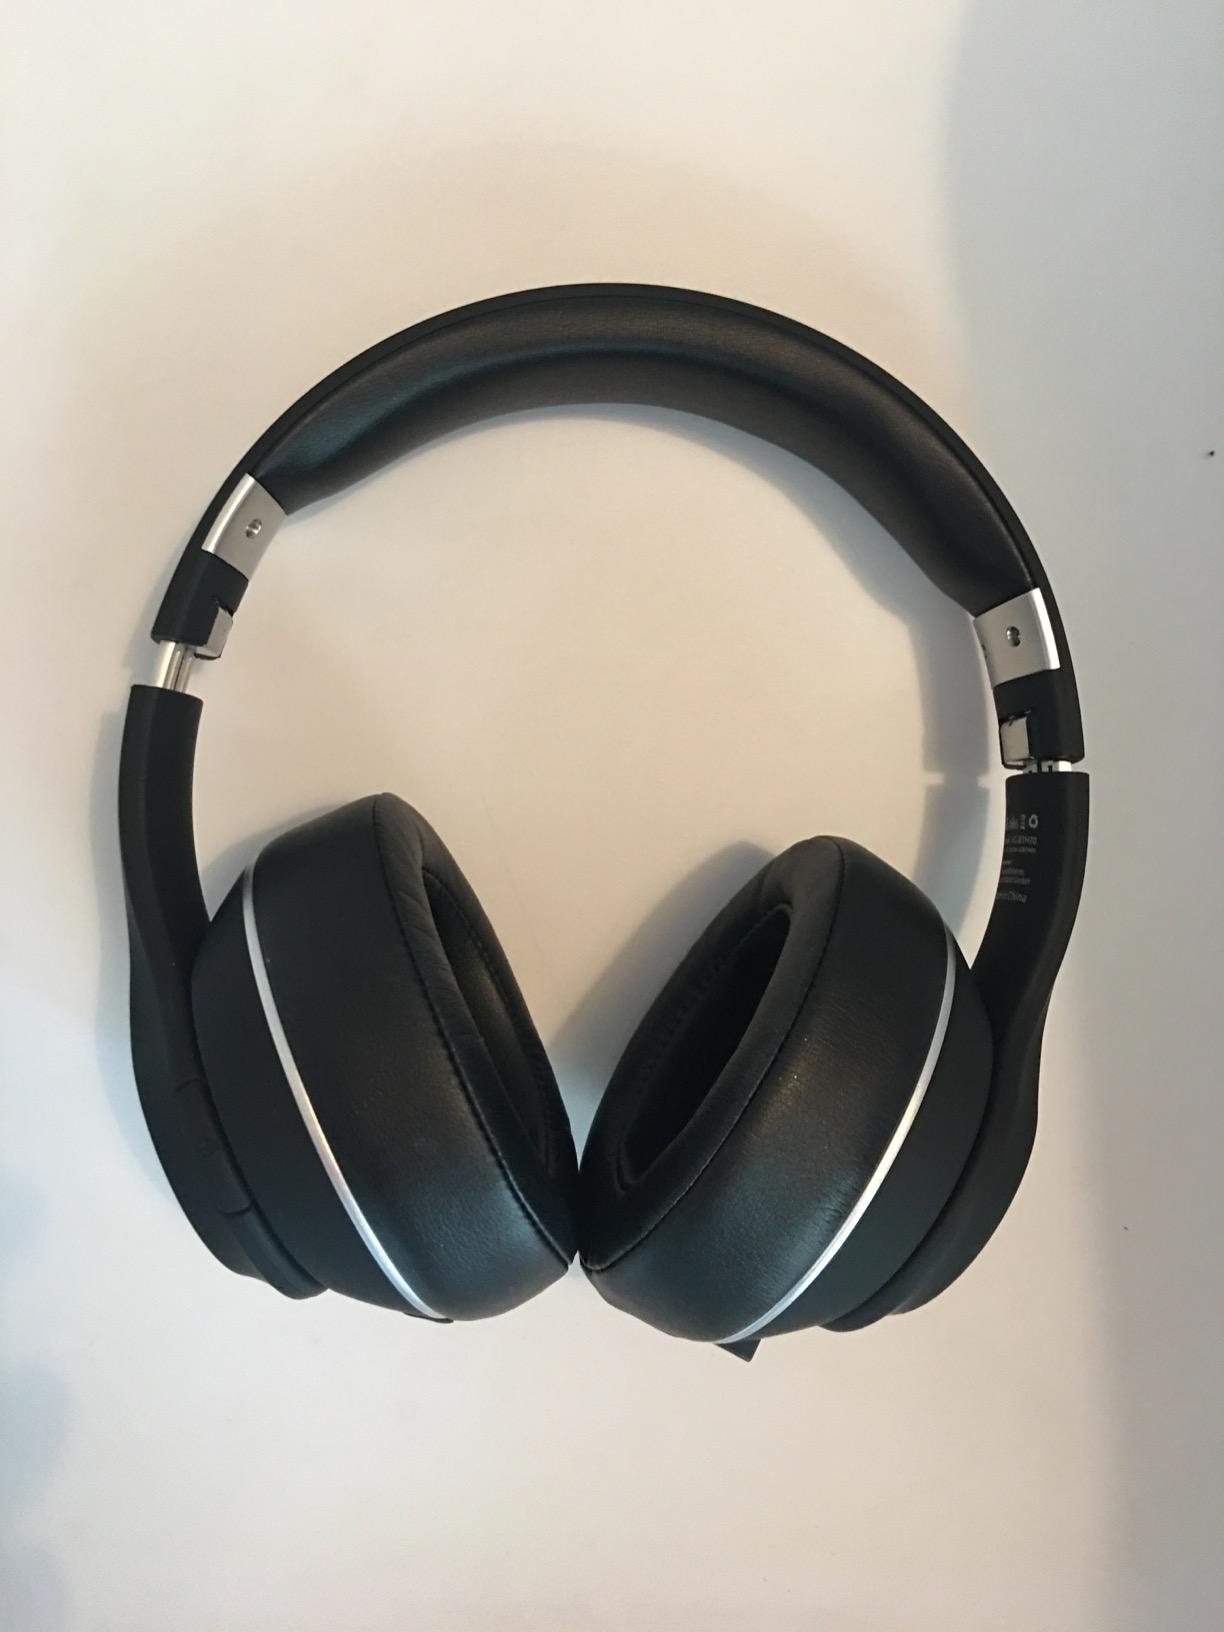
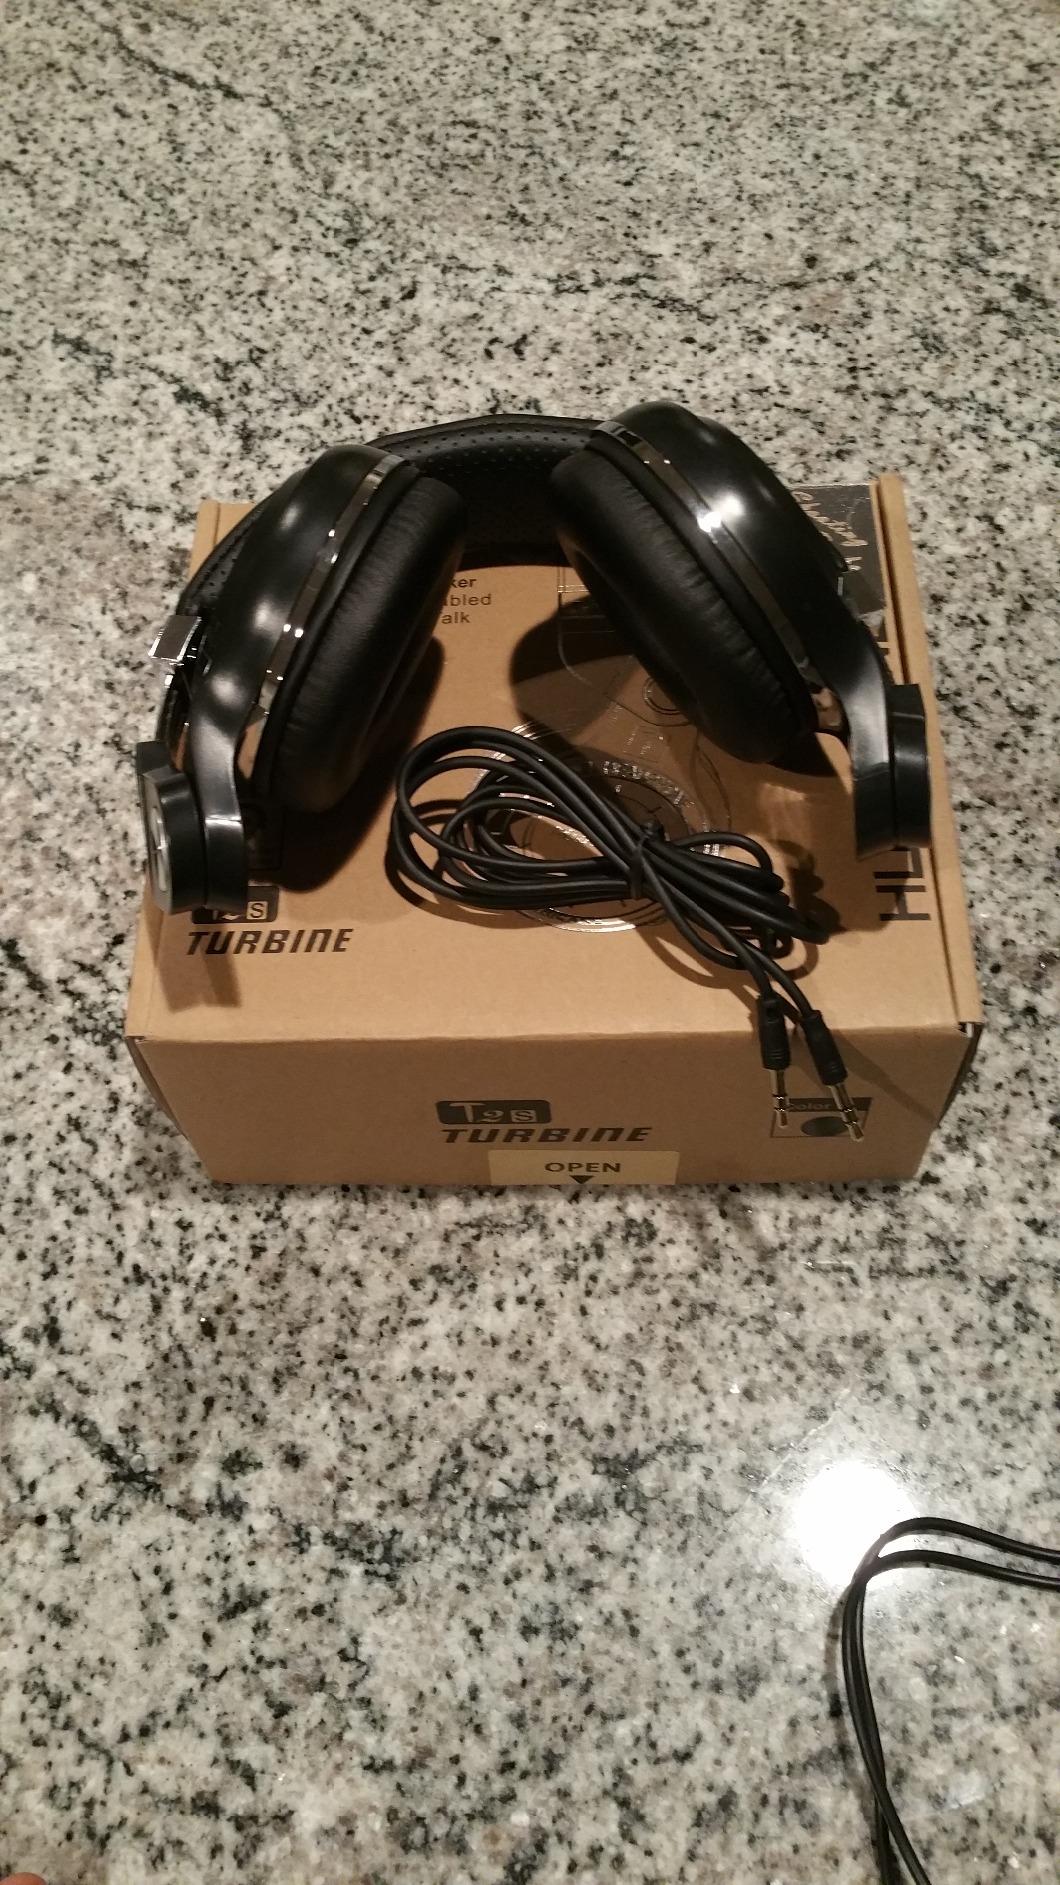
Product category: headphones
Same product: no